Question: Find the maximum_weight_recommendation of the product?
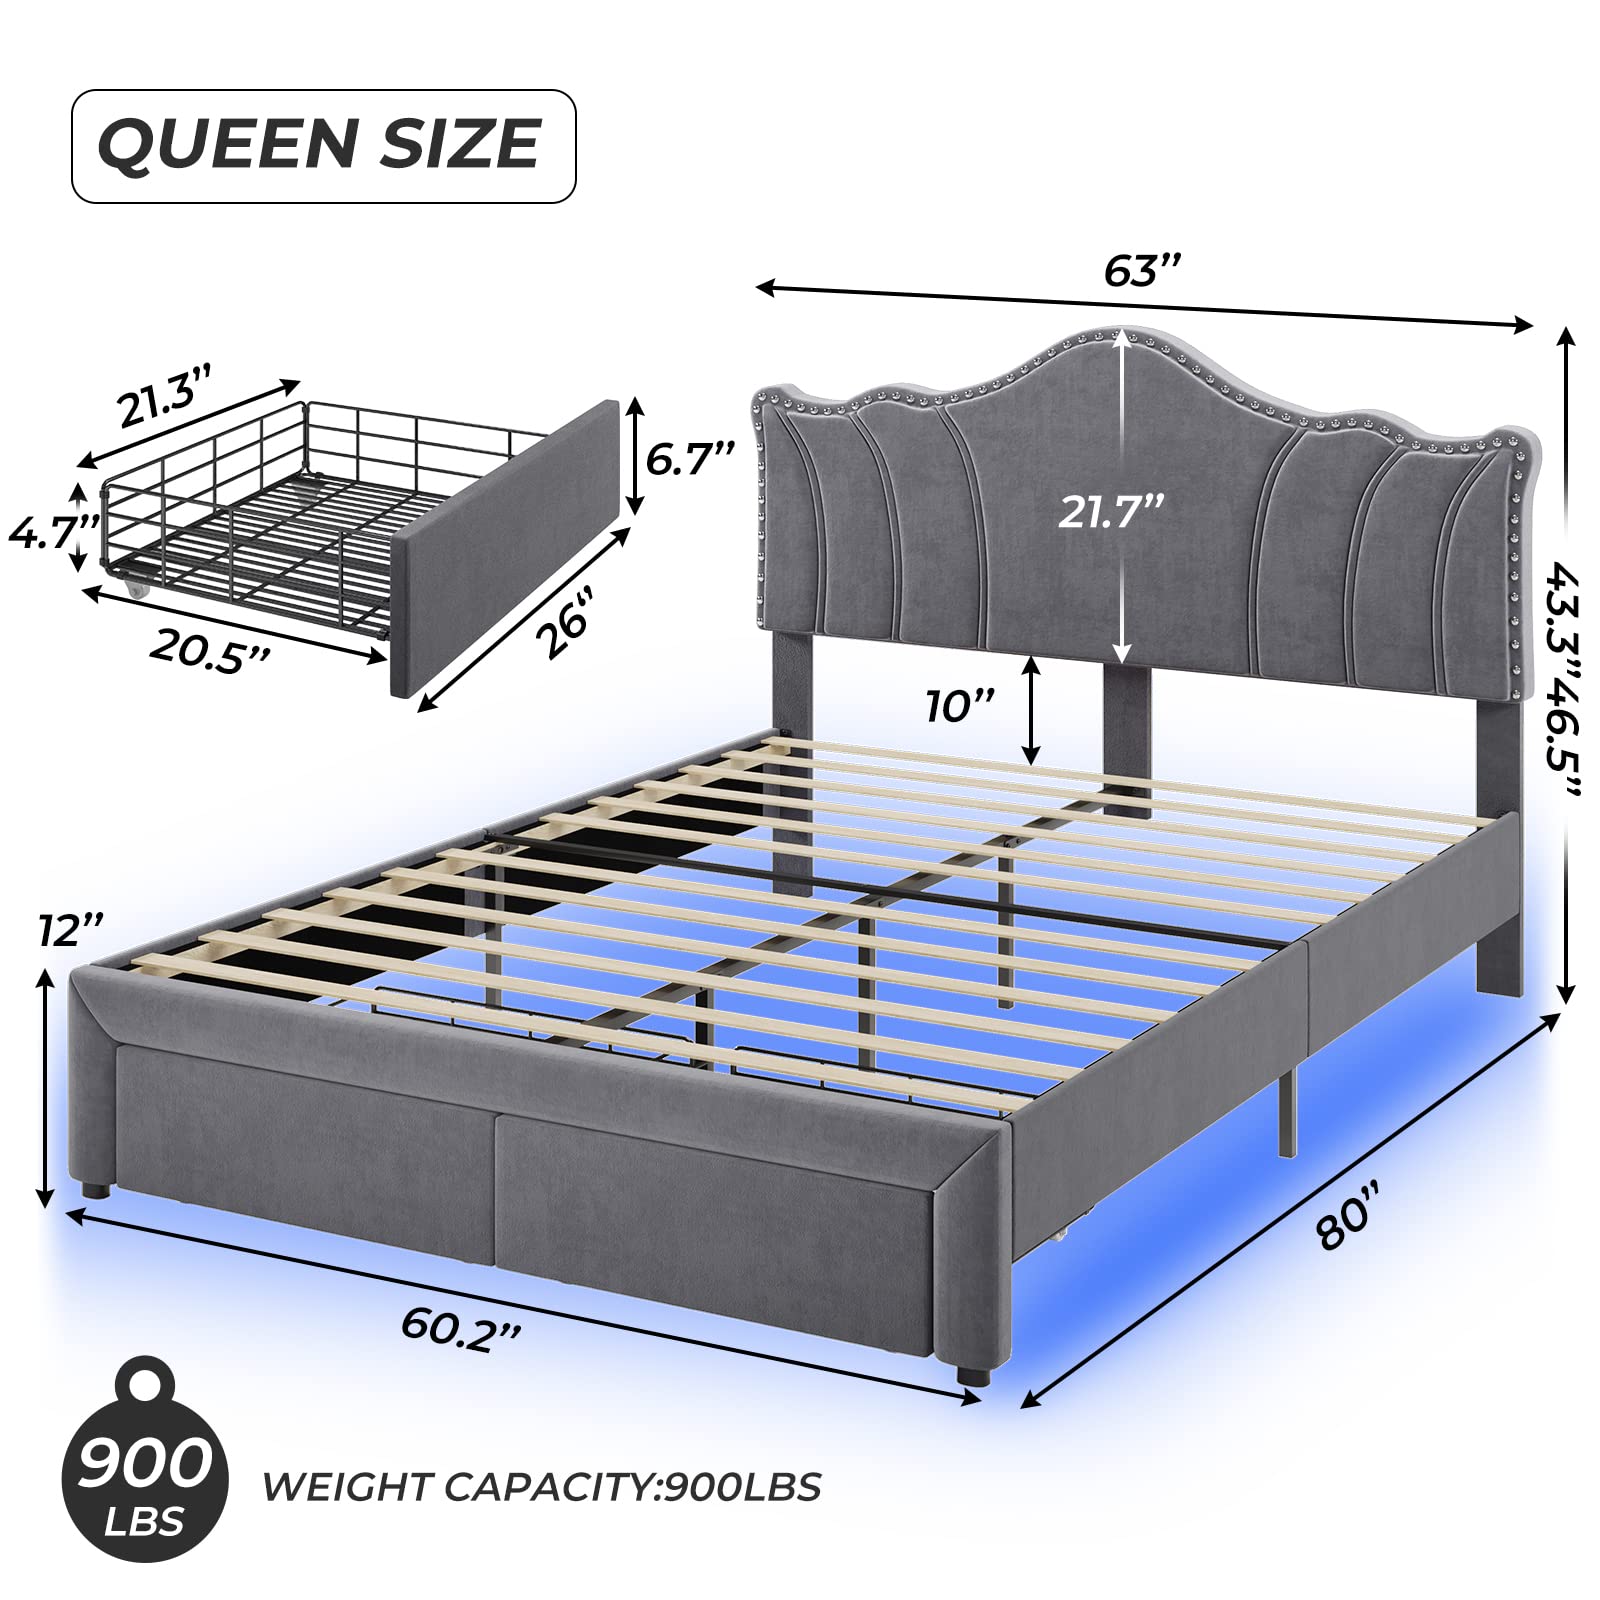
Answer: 900 pound